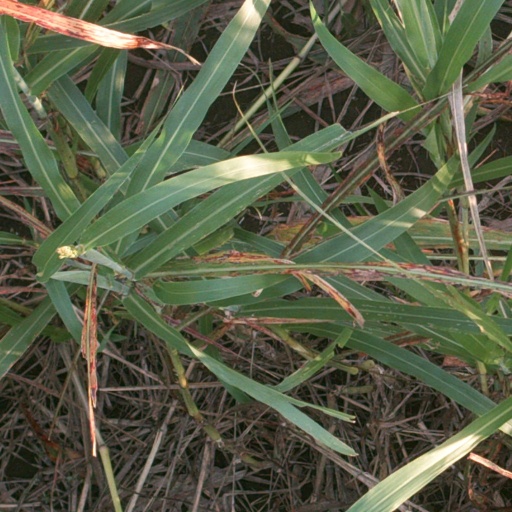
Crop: sorghum